Dov'è l'amore

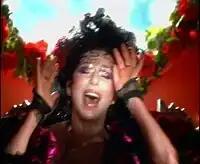
Cher in the music video for "Dov'è l'amore".

Initially, American singer Madonna wanted to direct the music video for "Dov'è l'amore", but she was not able due to her busy schedule. She was then replaced by Jamie O'Connor.